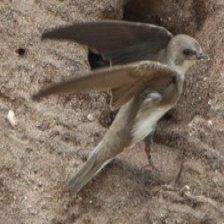
Species: SAND MARTIN
Scientific name: RIPARIA RIPARIA